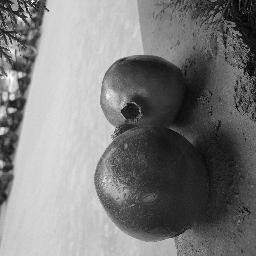
Fruit: Pomegranate
Quality: Good